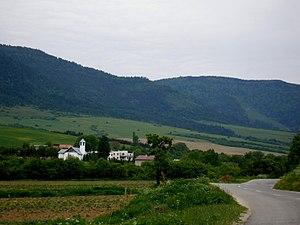
Krásna Lúka est un village de Slovaquie situé dans la région de Prešov.